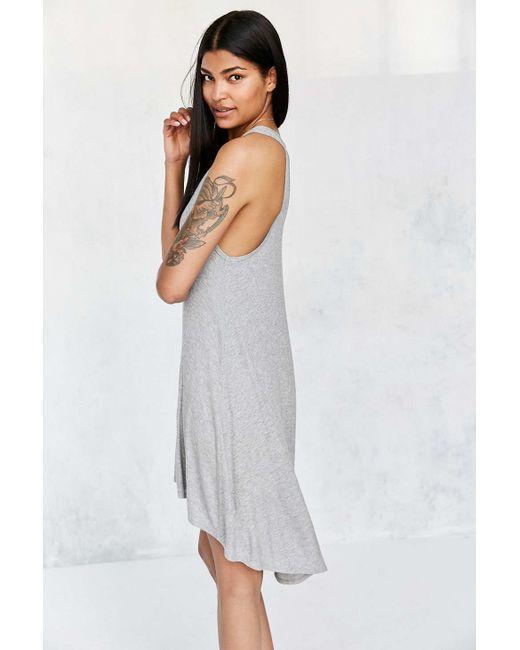
Graues informelles lässiges Sommer-Midikleid